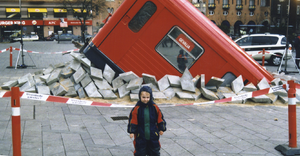
Aprilsnar
En vildfaren svensk undergrundsbanevogn dukker pludselig op på Københavns Rådhusplads
Aprilsnar er et drillende tilnavn, som bruges om dem, der efter skikken bliver narret den 1. april. I Norden kendes en tilsvarende betegnelse om den, der lader sig narre den 1. maj.